Rybinsk

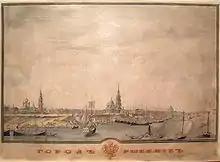
General view of Rybinsk in the 1820s

Rybinsk is one of the oldest Slavic settlements on the Volga River. The place was first recorded by chroniclers in 1071 as Ust-Sheksna, i.e. "the mouth of the Sheksna". During this period the settlement was a regional center for craft and metal based produce and for trade. In the mid-13th century, Ust-Sheksna was laid waste by invading Mongols. For the next few centuries, the settlement was referred to alternatively as Ust-Sheksna or Rybansk. From 1504, it was identified in documents as Rybnaya Sloboda (literally: "the fishing village"). The name is explained by the fact that the settlement supplied the Muscovite court with choice sturgeons and sterlets. In the 17th century, when the "sloboda" was capitalizing on the trade of the Muscovy Company with Western Europe, it was rich enough to build several stone churches, of which only one survives to the present. More old architecture may be found in the neighborhood, including the last of Muscovite three-tented churches (in the Alexandrov Hermitage) and the Ushakov family shrine (on Epiphany Island).